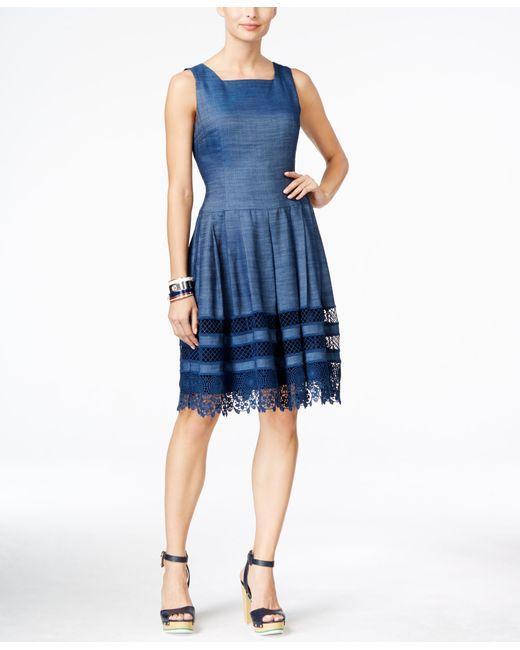
Ärmelloses sexy kurzes blaues Kleid mit schwarzen Sandalen mit hohem Absatz